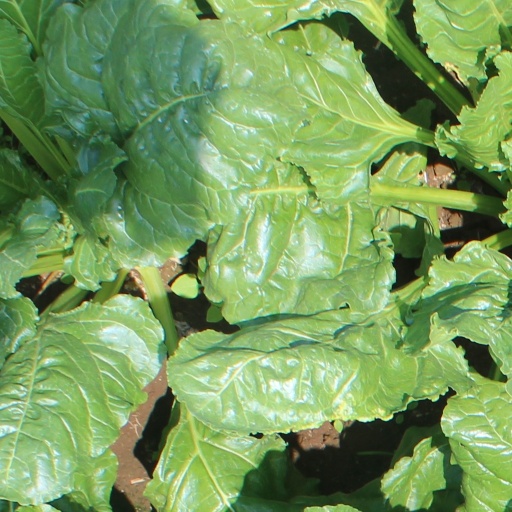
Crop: sugar beet